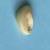
Maize quality: Good